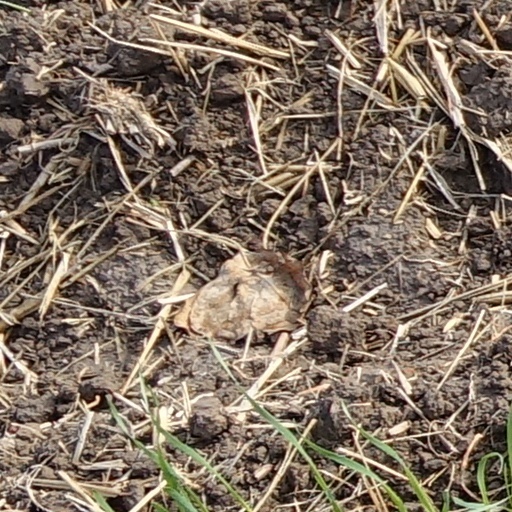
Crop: wheat